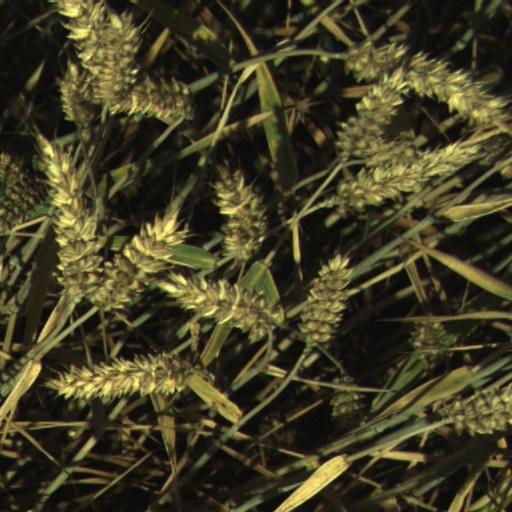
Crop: wheat